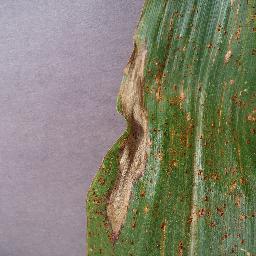
Label: Corn___Northern_Leaf_Blight